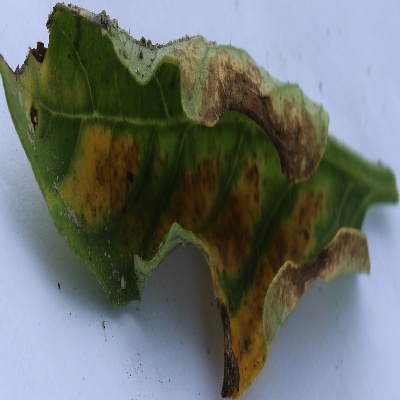
Crop: Tomato
Condition: leaf blight